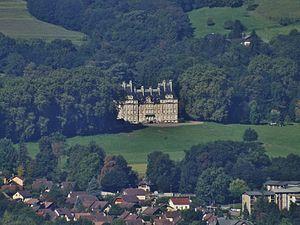
Vue du château Reinach et de son domaine à La Motte-Servolex, vu depuis Les Monts près de Chambéry, en Savoie.